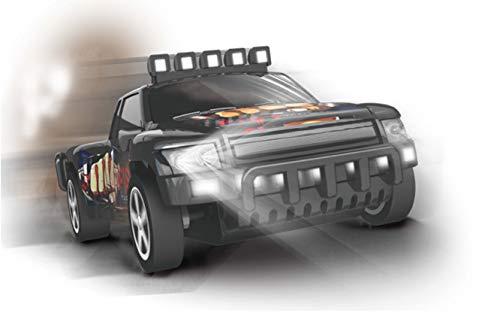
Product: Joysway Super 152 USB Power Slot Car Racing Set
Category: Toys & Games | Toy Figures & Playsets | Playsets & Vehicles | Playsets
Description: Usb power system, The first and innovative application in slot car toys industry.
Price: $34.99
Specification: ProductDimensions:24.4x17.2x2.6inches|ItemWeight:4.75pounds|ShippingWeight:4.75pounds(Viewshippingratesandpolicies)|ASIN:B07VKY17DN|Manufacturerrecommendedage:8yearsandup